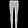
Label: Trouser